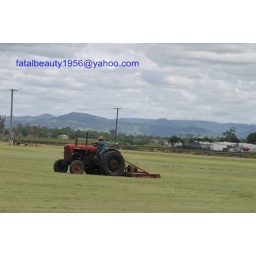
storm clouds hills trees farmer tractor in the field